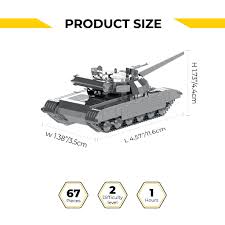
Label: T-64